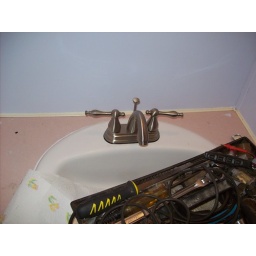
new sink and faucet in bathroom